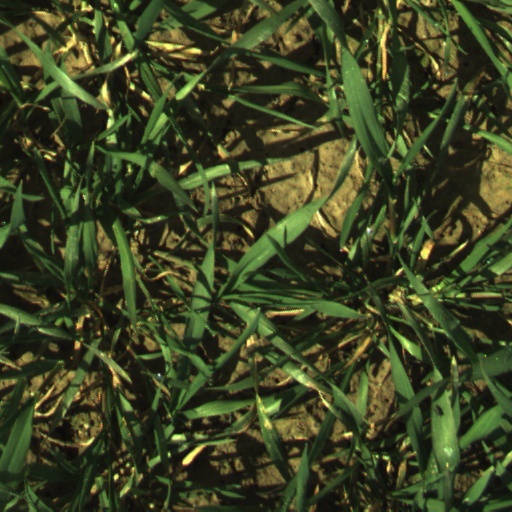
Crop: wheat